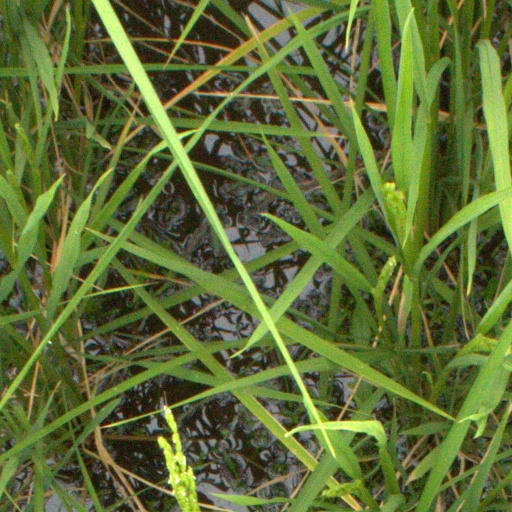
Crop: rice